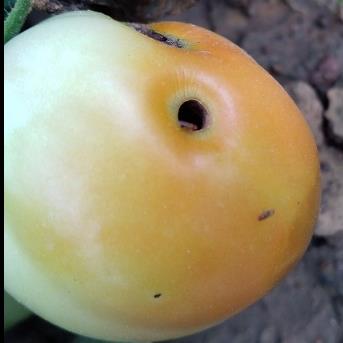
Crop: Tomato
Condition: helicoverpa-armigera-p